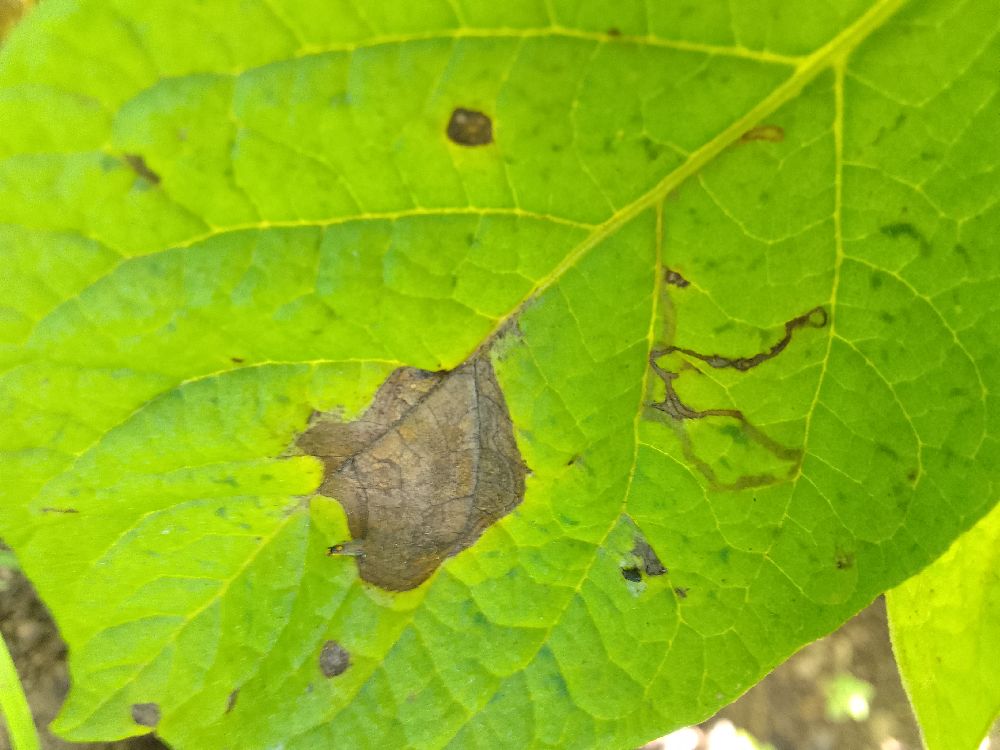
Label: Late blight